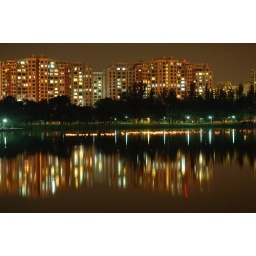
Shot while having dinner in the water front restaurant, didnot have tripod &amp;amp; i used the table instead.